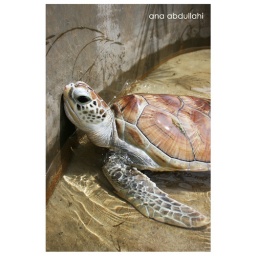
green turtle in the pond